Dennert Fir Tree

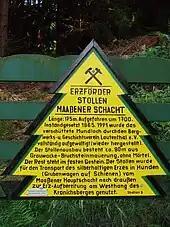
Dennert Fir at the Erzläuferstollen Pit, , , Lautenthal

The Dennert Fir Tree (also known as the , or ) is a signboard that is used throughout the Harz mountains in Germany to provide information about mining and other points of interest in the area. The signboards mark locations, traces and monuments to mining, to the Upper Harz Water Regale, a medieval water management system, or even personalities in mining history in the Upper Harz mining area. They have since become used to document other notable sites within the Harz.